Munshi Aziz Bhat Museum of Central Asian and Kargil Trade Artefacts

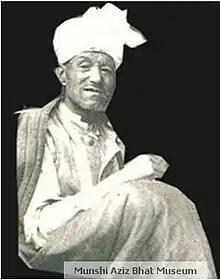
Munshi Aziz Bhat

Munshi Aziz Bhat was the Maharaja of Kashmir, Hari Singh's official petition writer as well as an affluent tradesman based out of Kargil. He joined the revenue department as a Patawari, but quit his job in 1915 in order to dabble in trading. In August 1915, he partnered with a Punjabi Sikh merchant Sardar Kanth Singh and established a retail cum whole sale shop. In 1920, his partnership with Sardar Kanth Singh ended and he established his own trading business with the help of two sons and a cousin. The enterprise was called "Munshi Aziz Bhat And Sons".